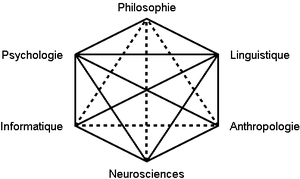
Représentation symbolique des liens interdisciplinaires entre les sciences constitutives du domaine des sciences cognitives. Les traits pleins représentent les liens qui existaient aux premiers temps des sciences cognitives, jusqu'en 1978